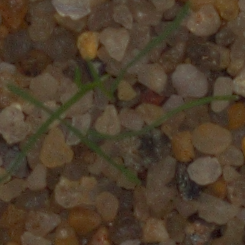
Label: loose_silkybent